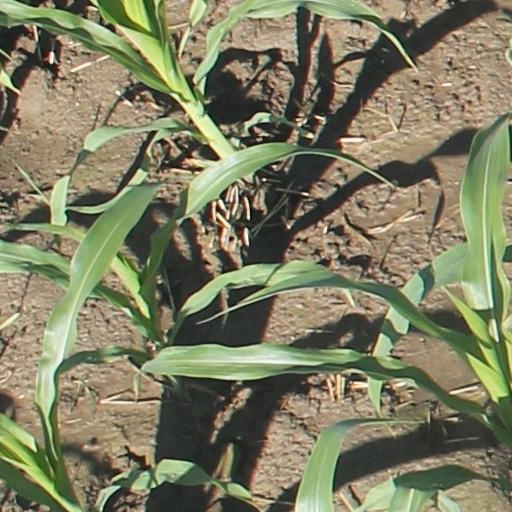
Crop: maize; corn